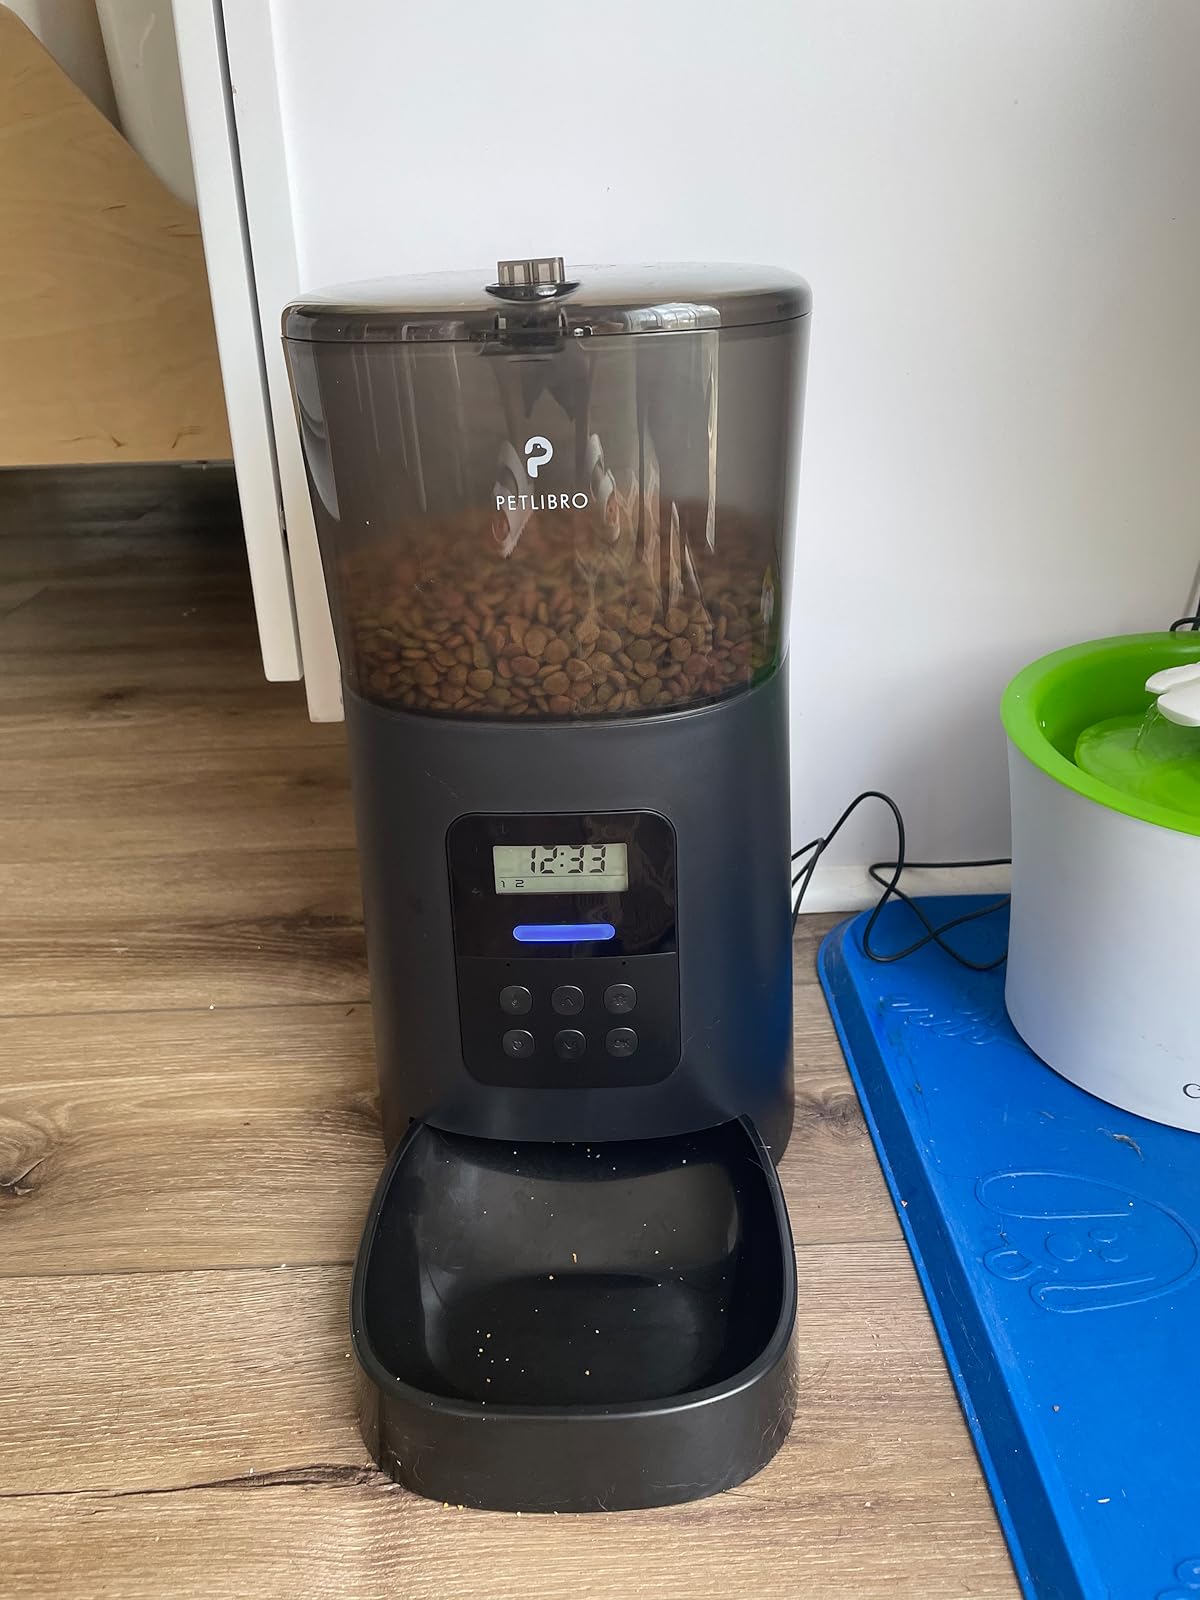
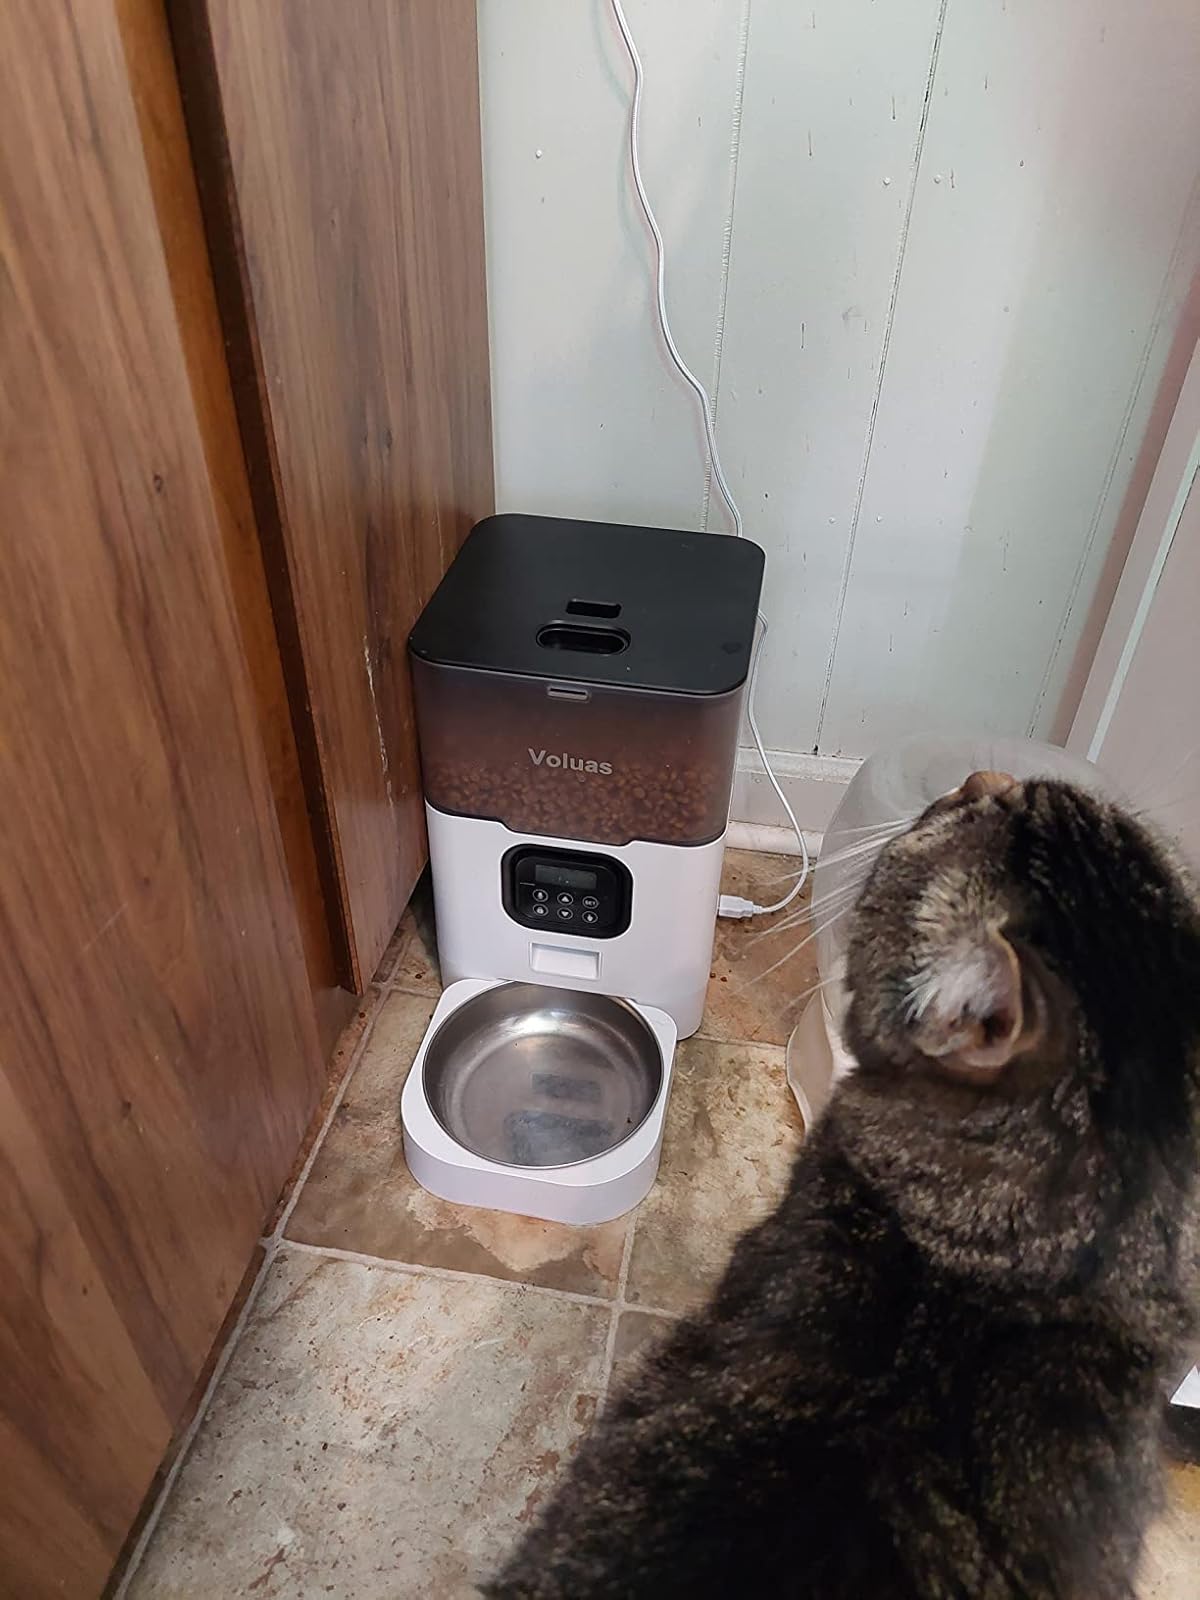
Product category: items_feeder
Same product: no